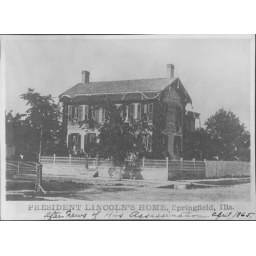
Photograph of Abraham Lincoln's house in Springfield, Illinois, draped in black after his assassination. April 1865.